History of domes in South Asia

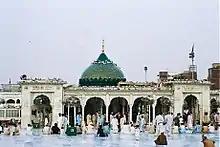
The Data durbar in Lahore, Pakistan, is the largest Sufi complex in South Asia.

The dome of Data Durbar used corner squinches typical of the pre-Mughal Muslim architecture of South Asia.